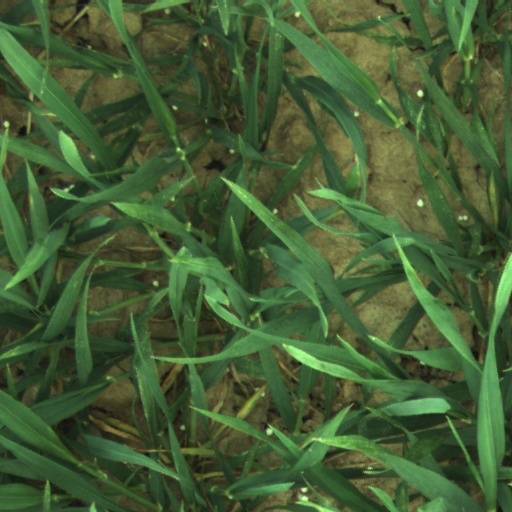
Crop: wheat